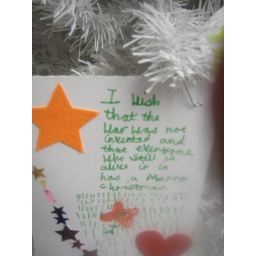
i saw this on a little christmas tree in barnardos in catford high street and i thought it was a pretty sentiment.